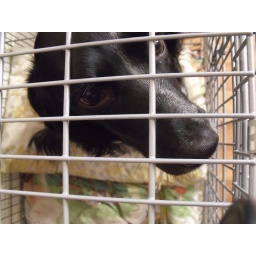
My Grandma's dog Belle, the only ever time she sits still is when she's sitting in her cage :)